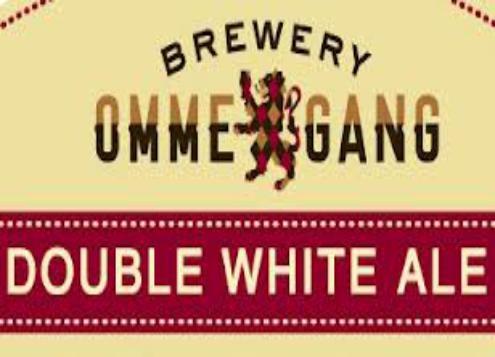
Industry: Food